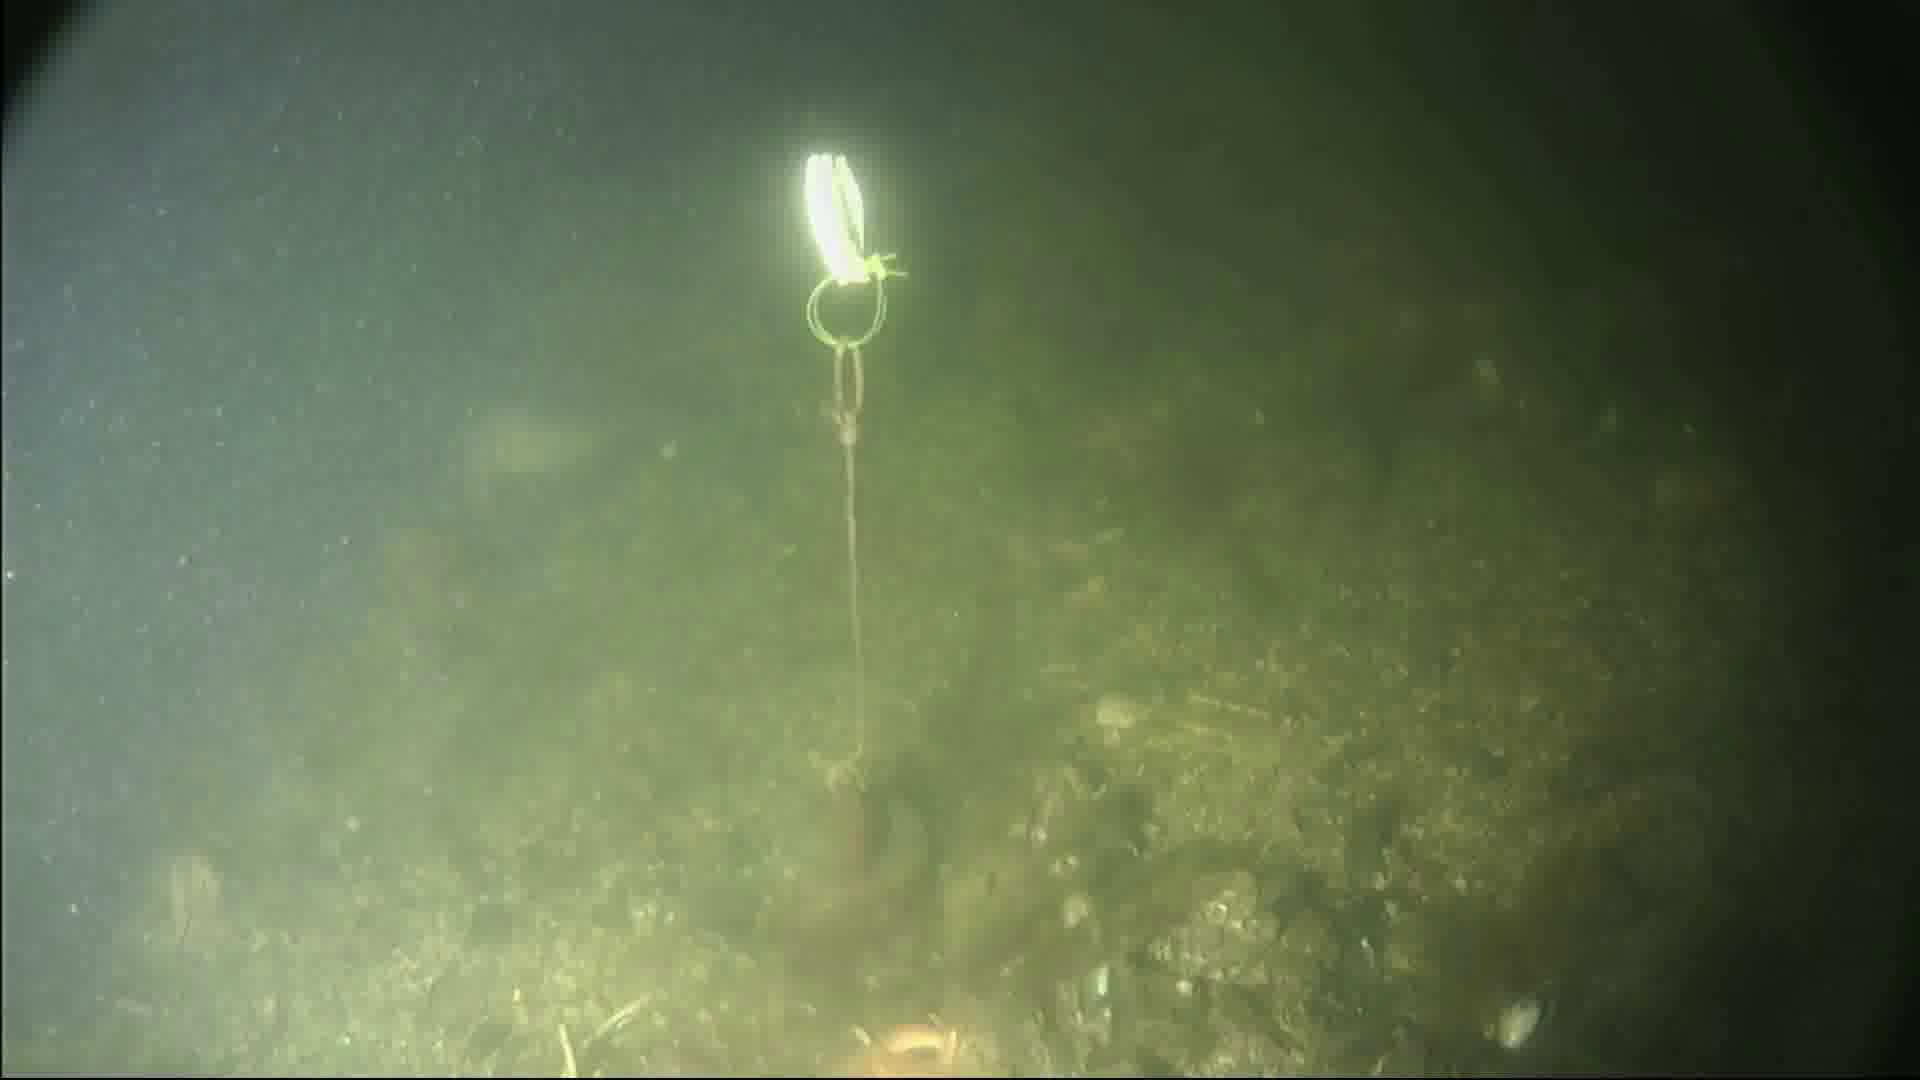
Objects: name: fish
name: starfish